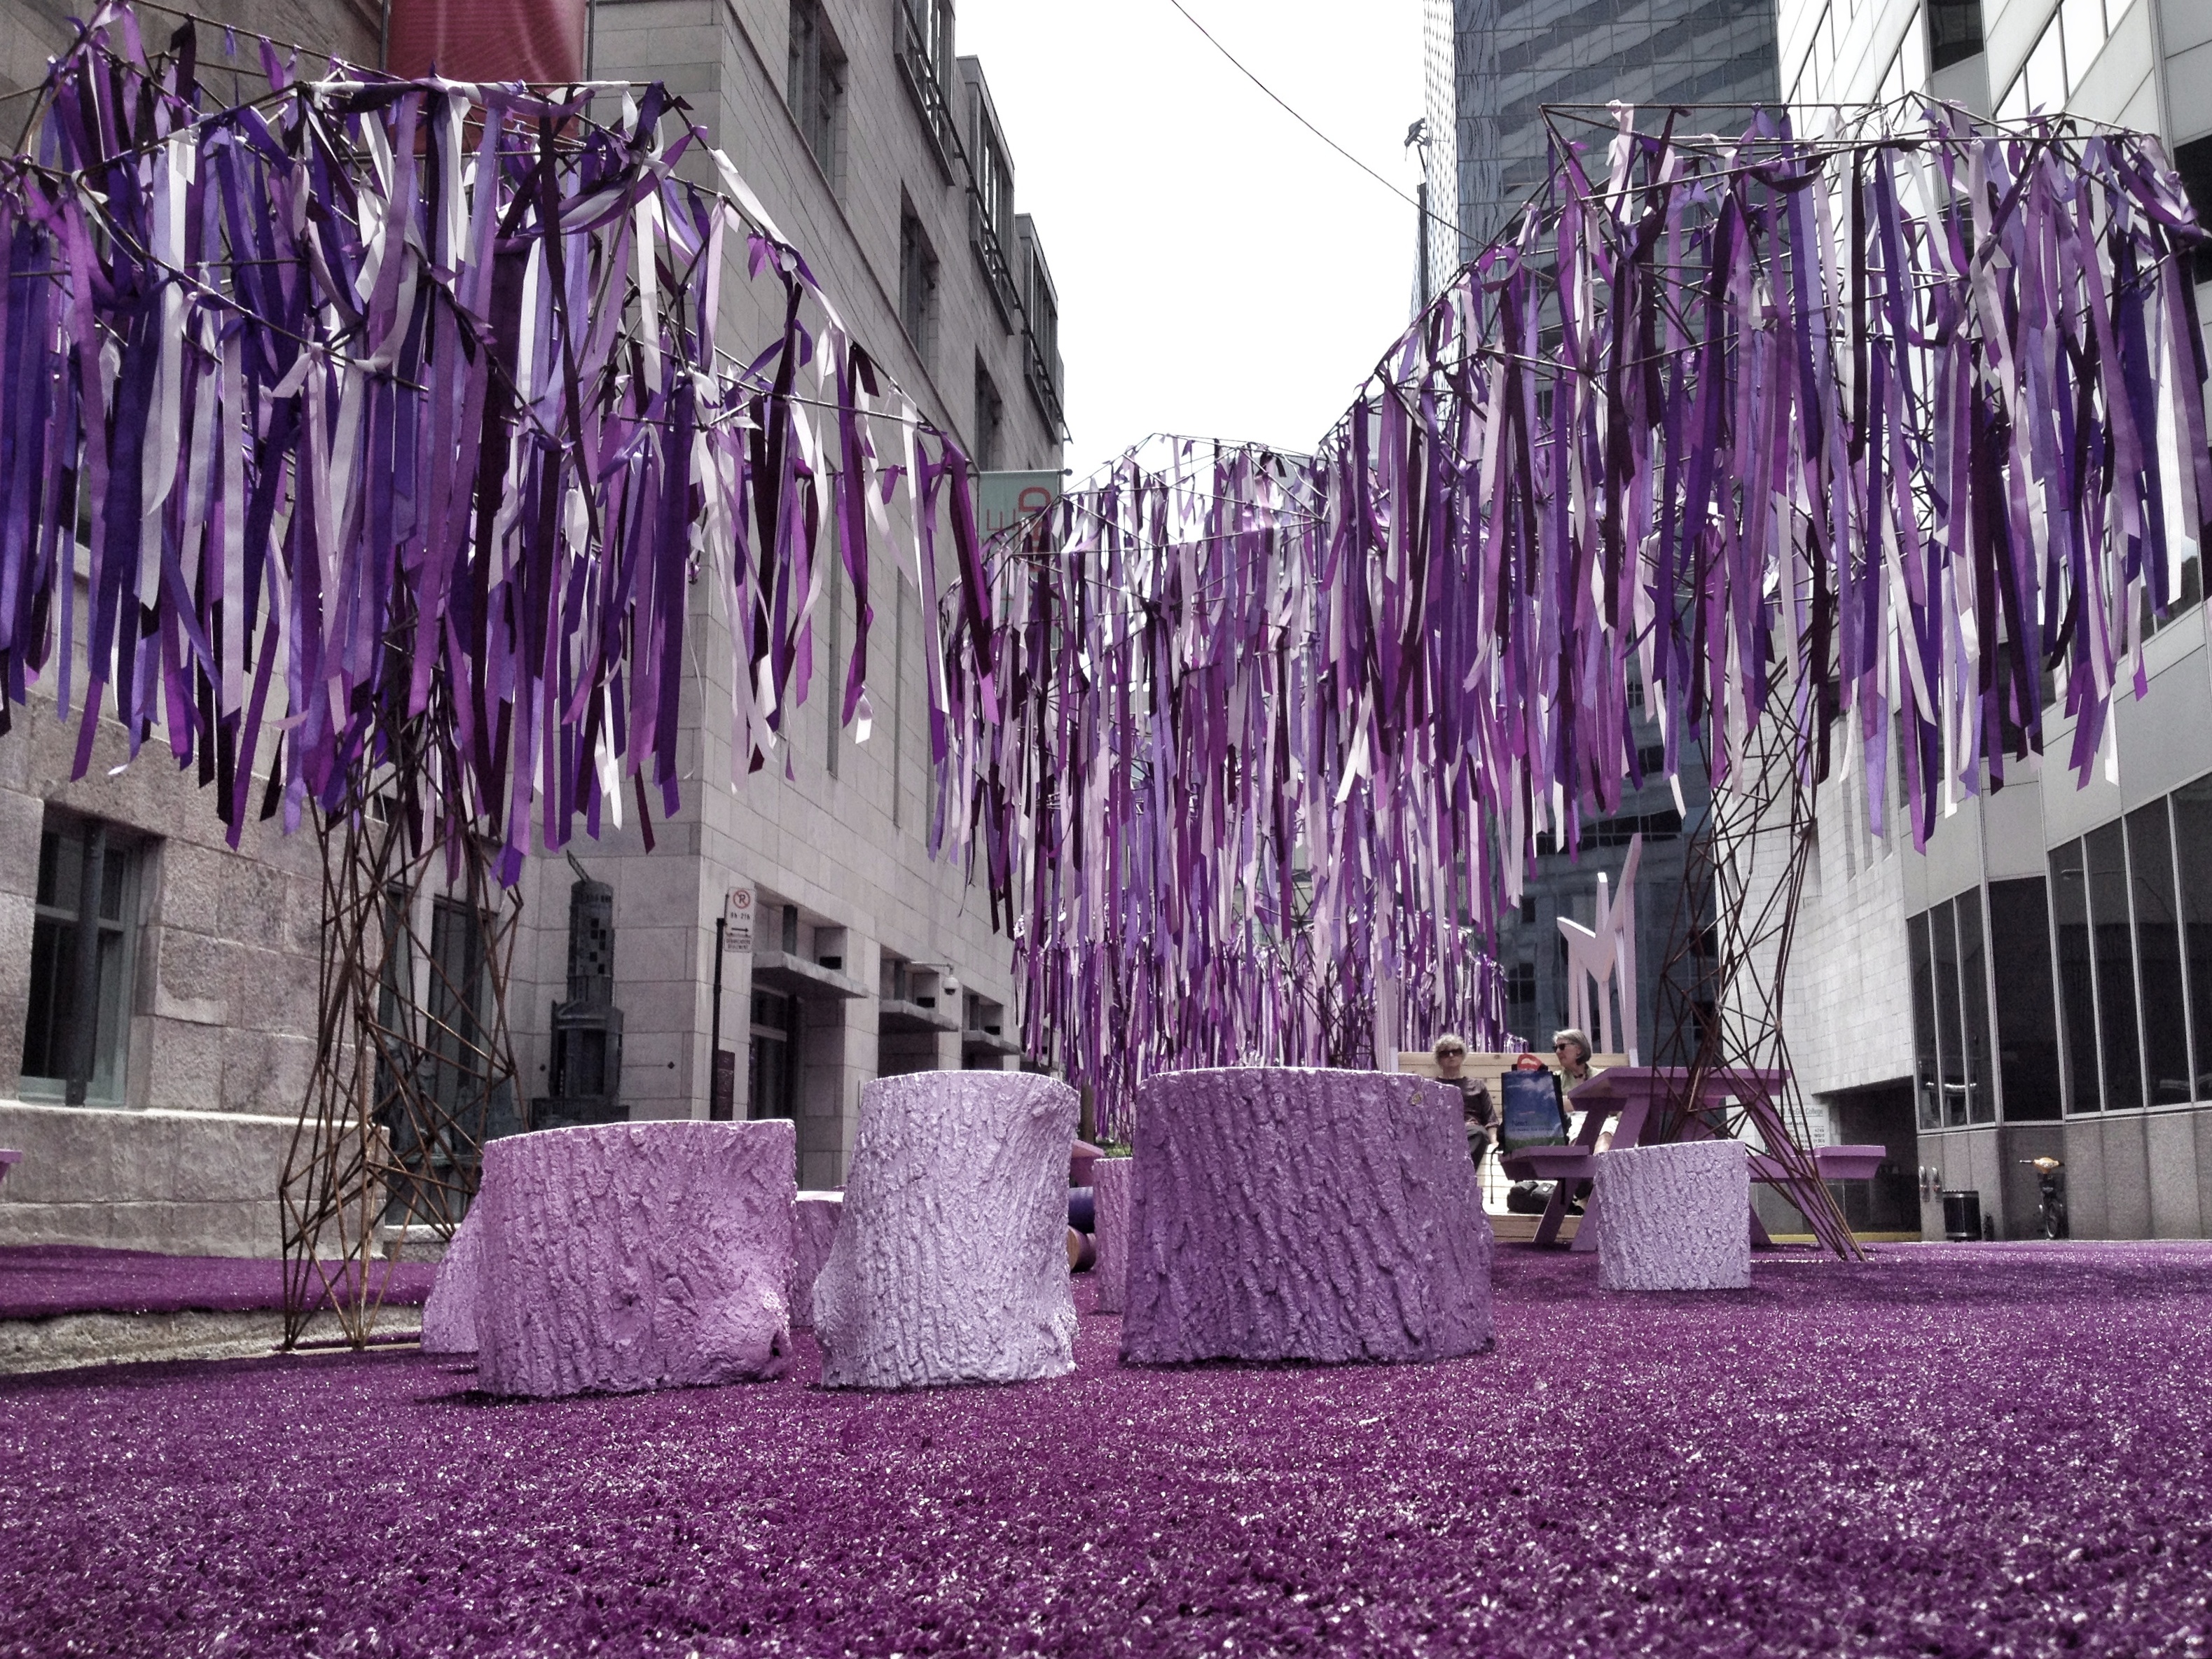
flower, purple, city, color